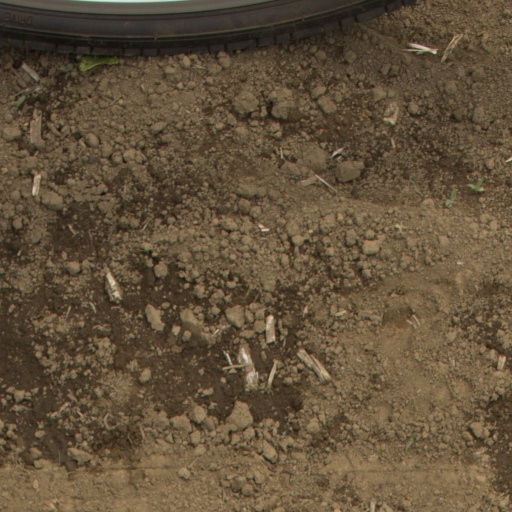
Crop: Jerusalem artichoke